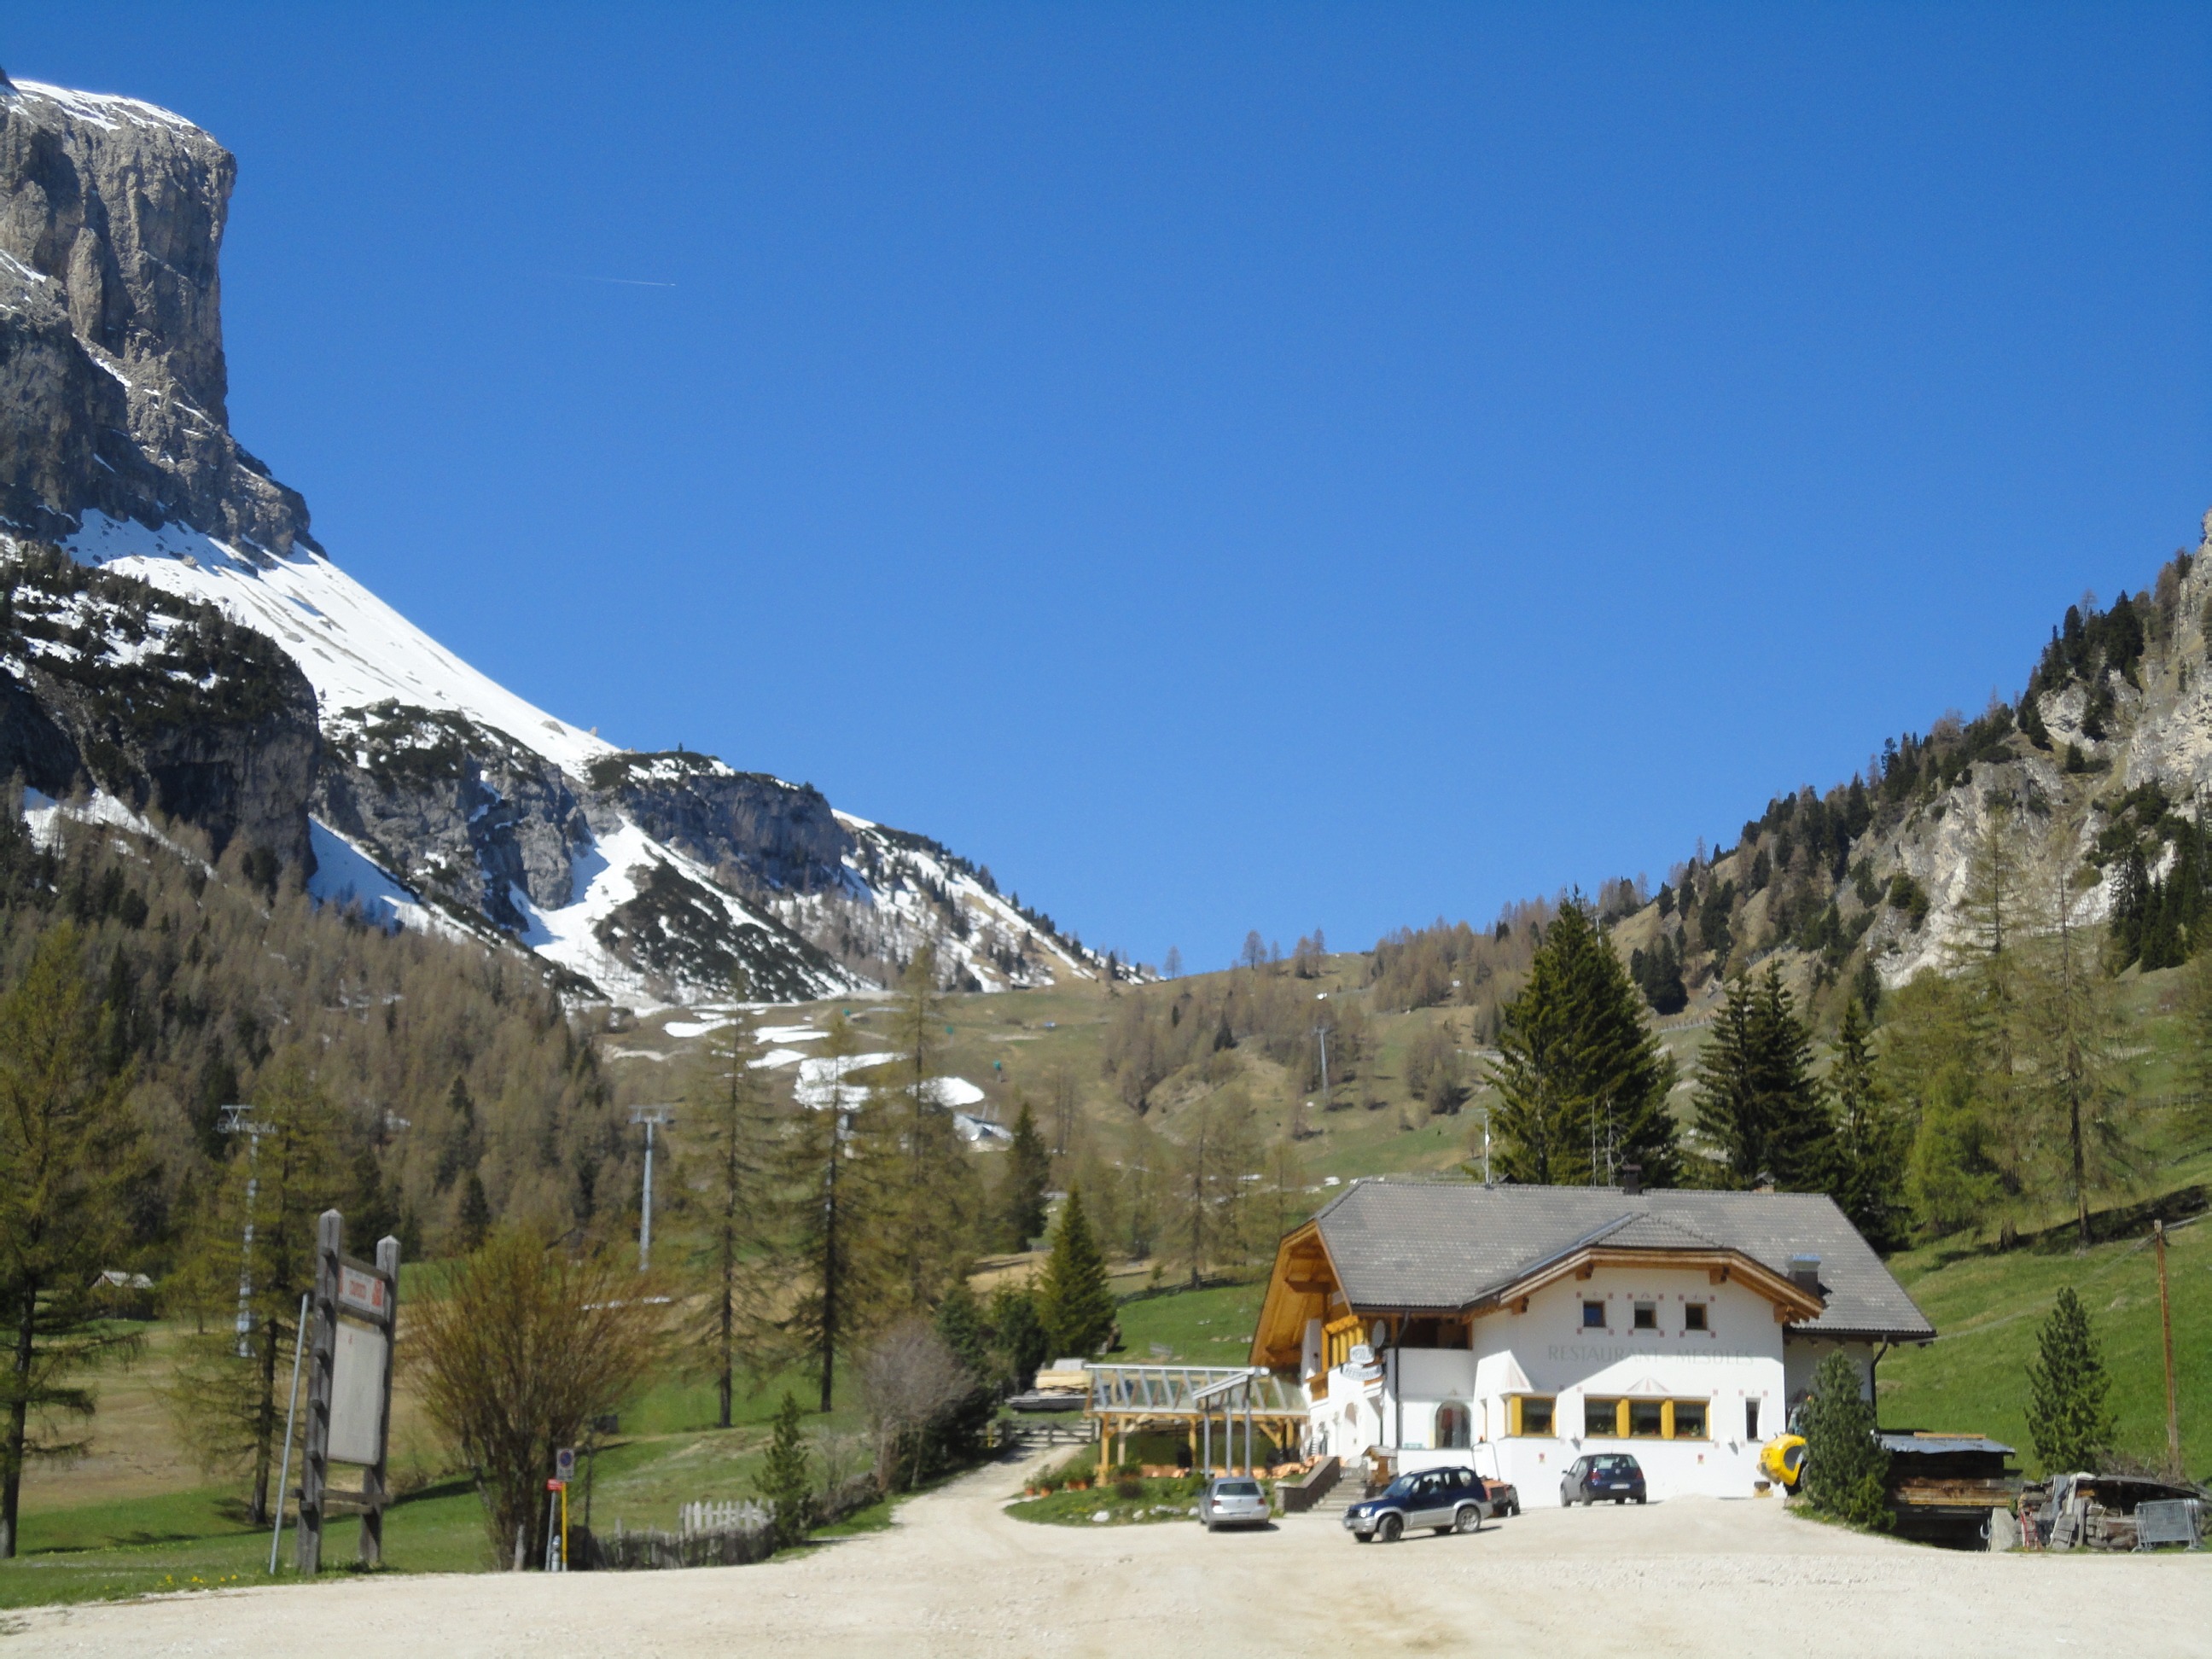
nature, rock, mountain, snow, sky, valley, mountain range, panorama, italy, blue, tourism, resort, mountains, alps, mood, dolomites, south tyrol, villages, mountain pass, mountainous landforms